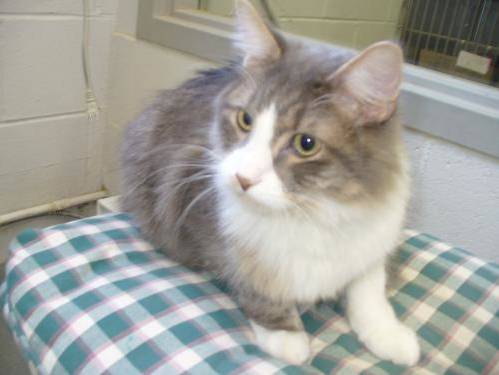
Label: cat